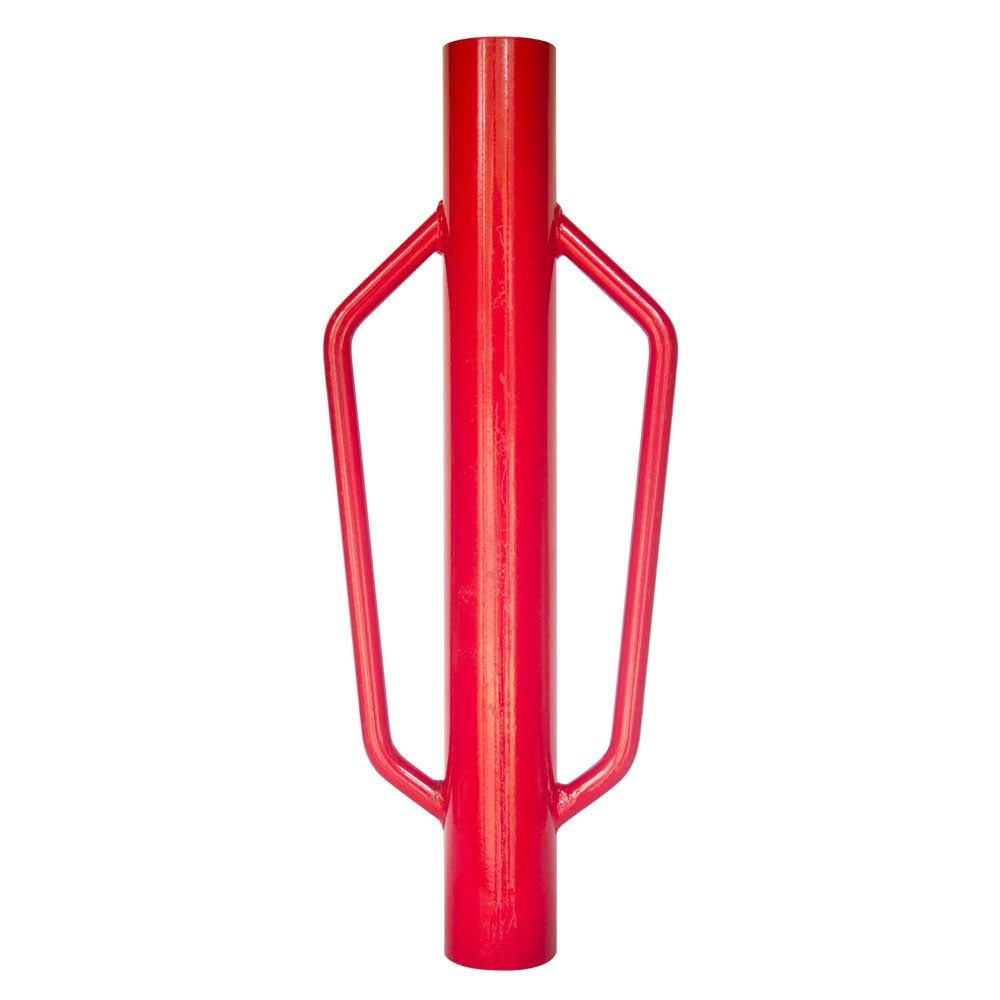
Acorn International T-Post Driver
Used for driving construction stakes and fence posts.
Brand: Acorn International
Category: Hardware > Tools > Post Hole Diggers > Manual Diggers